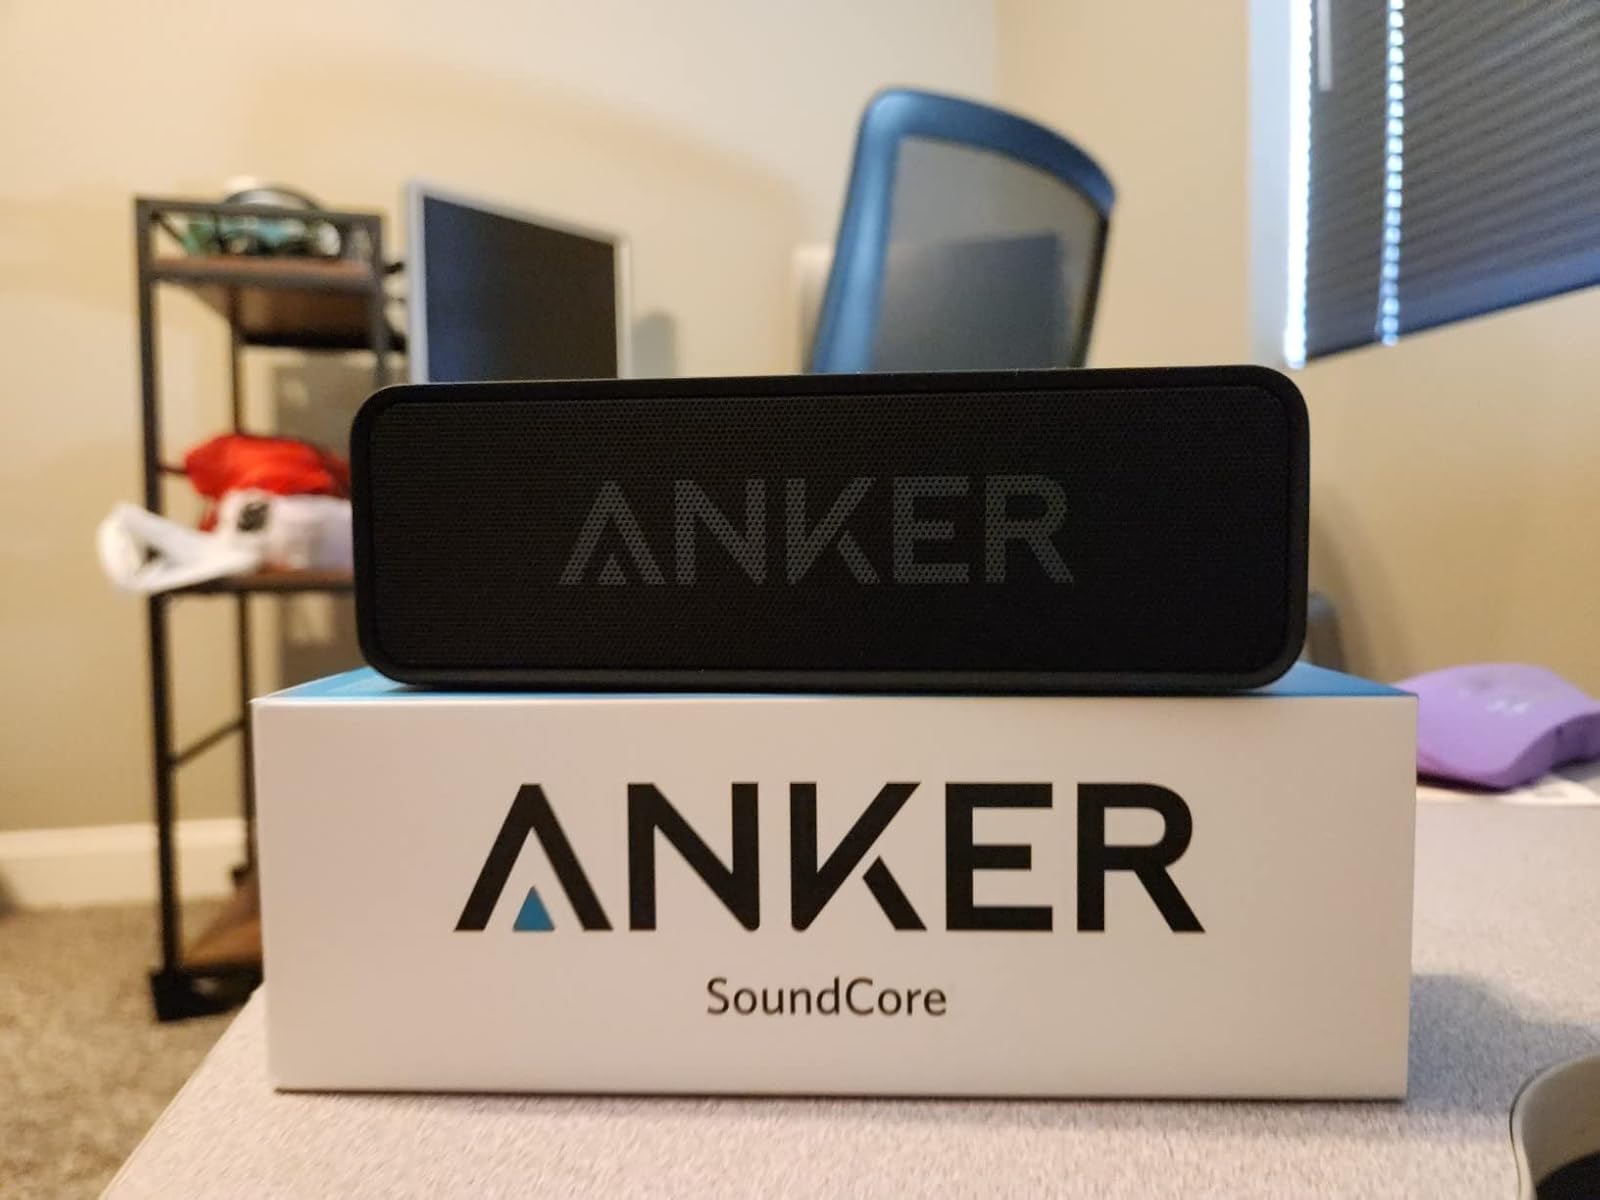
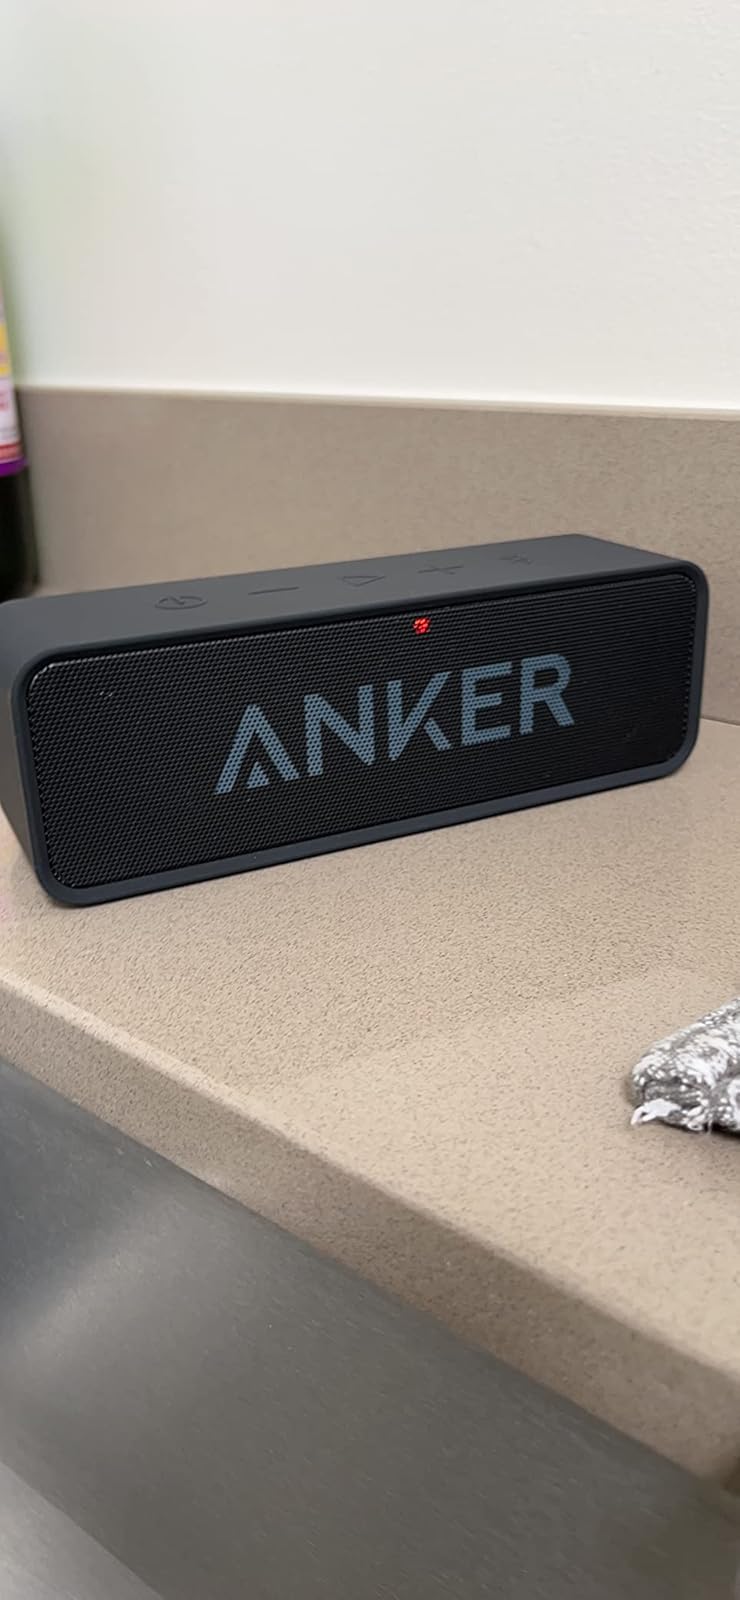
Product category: speaker
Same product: yes